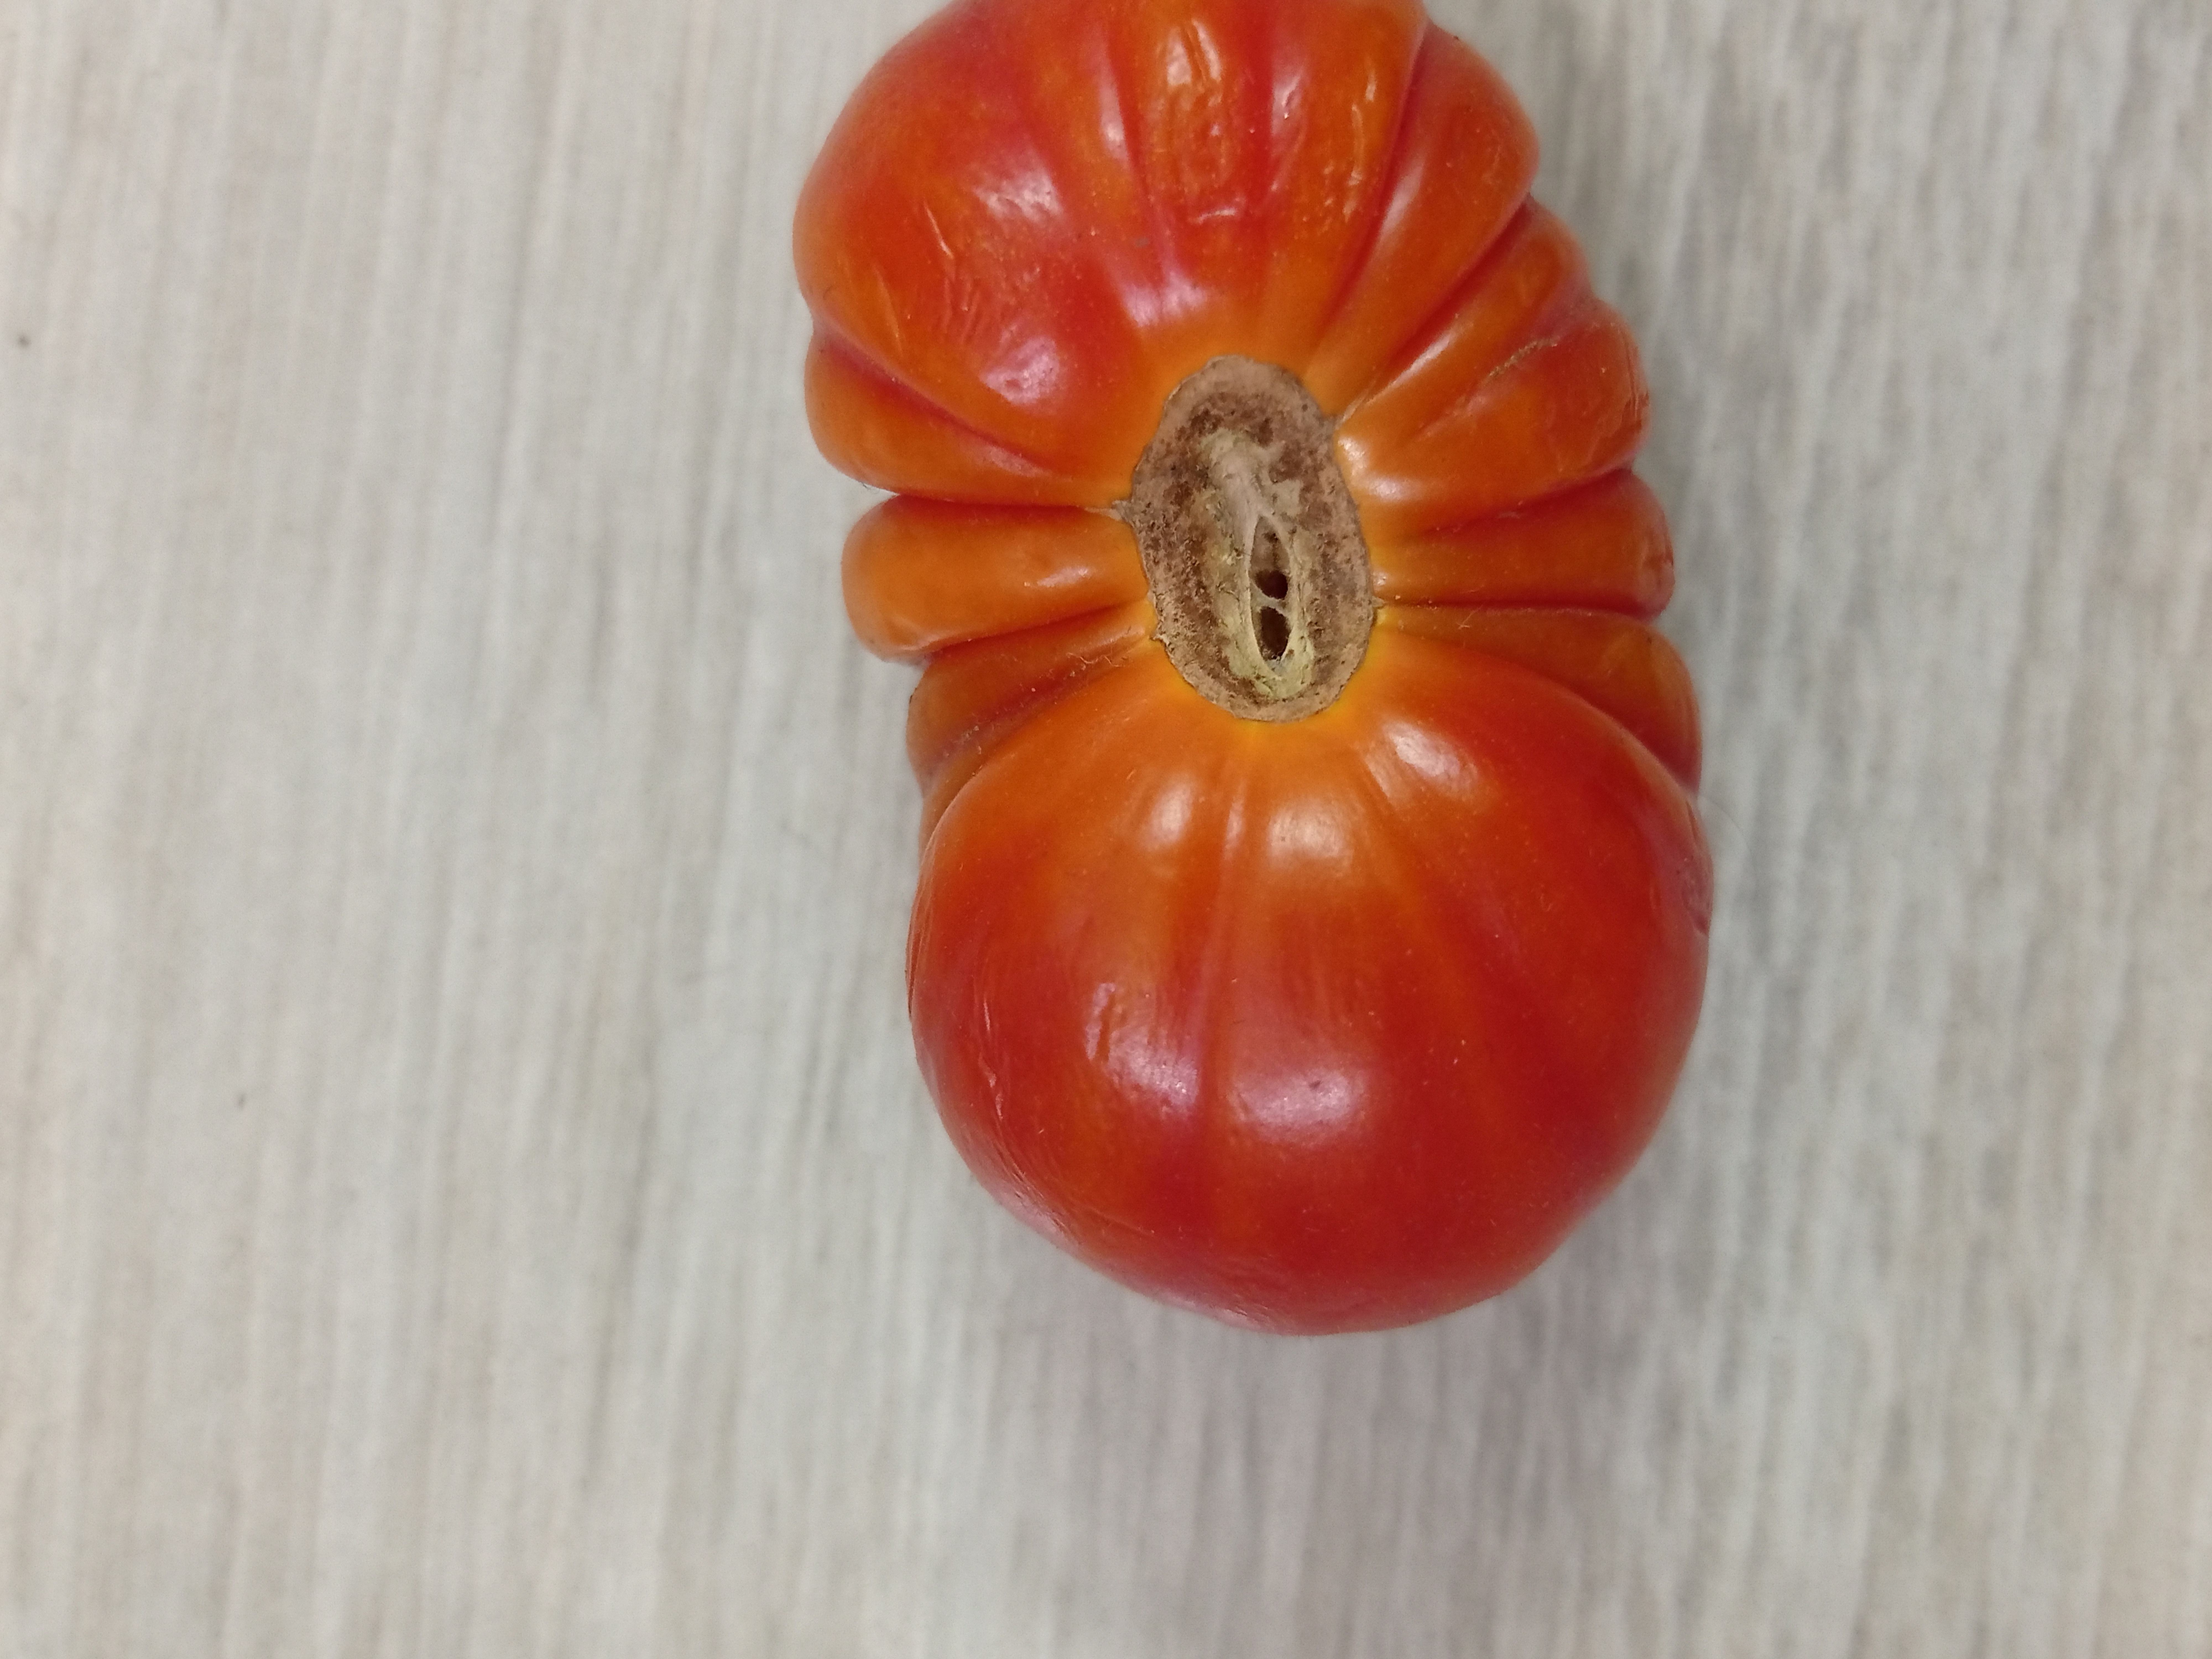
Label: Fresh